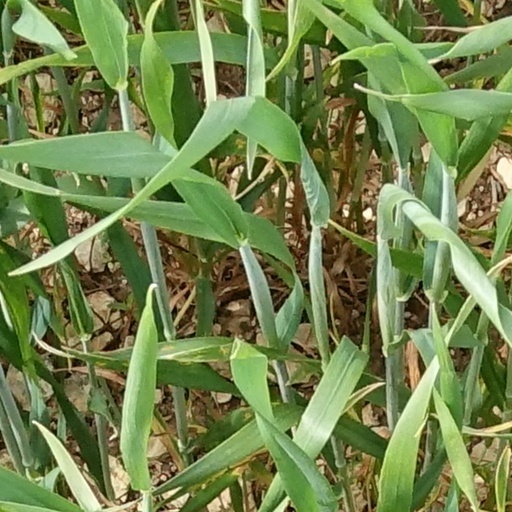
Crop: wheat